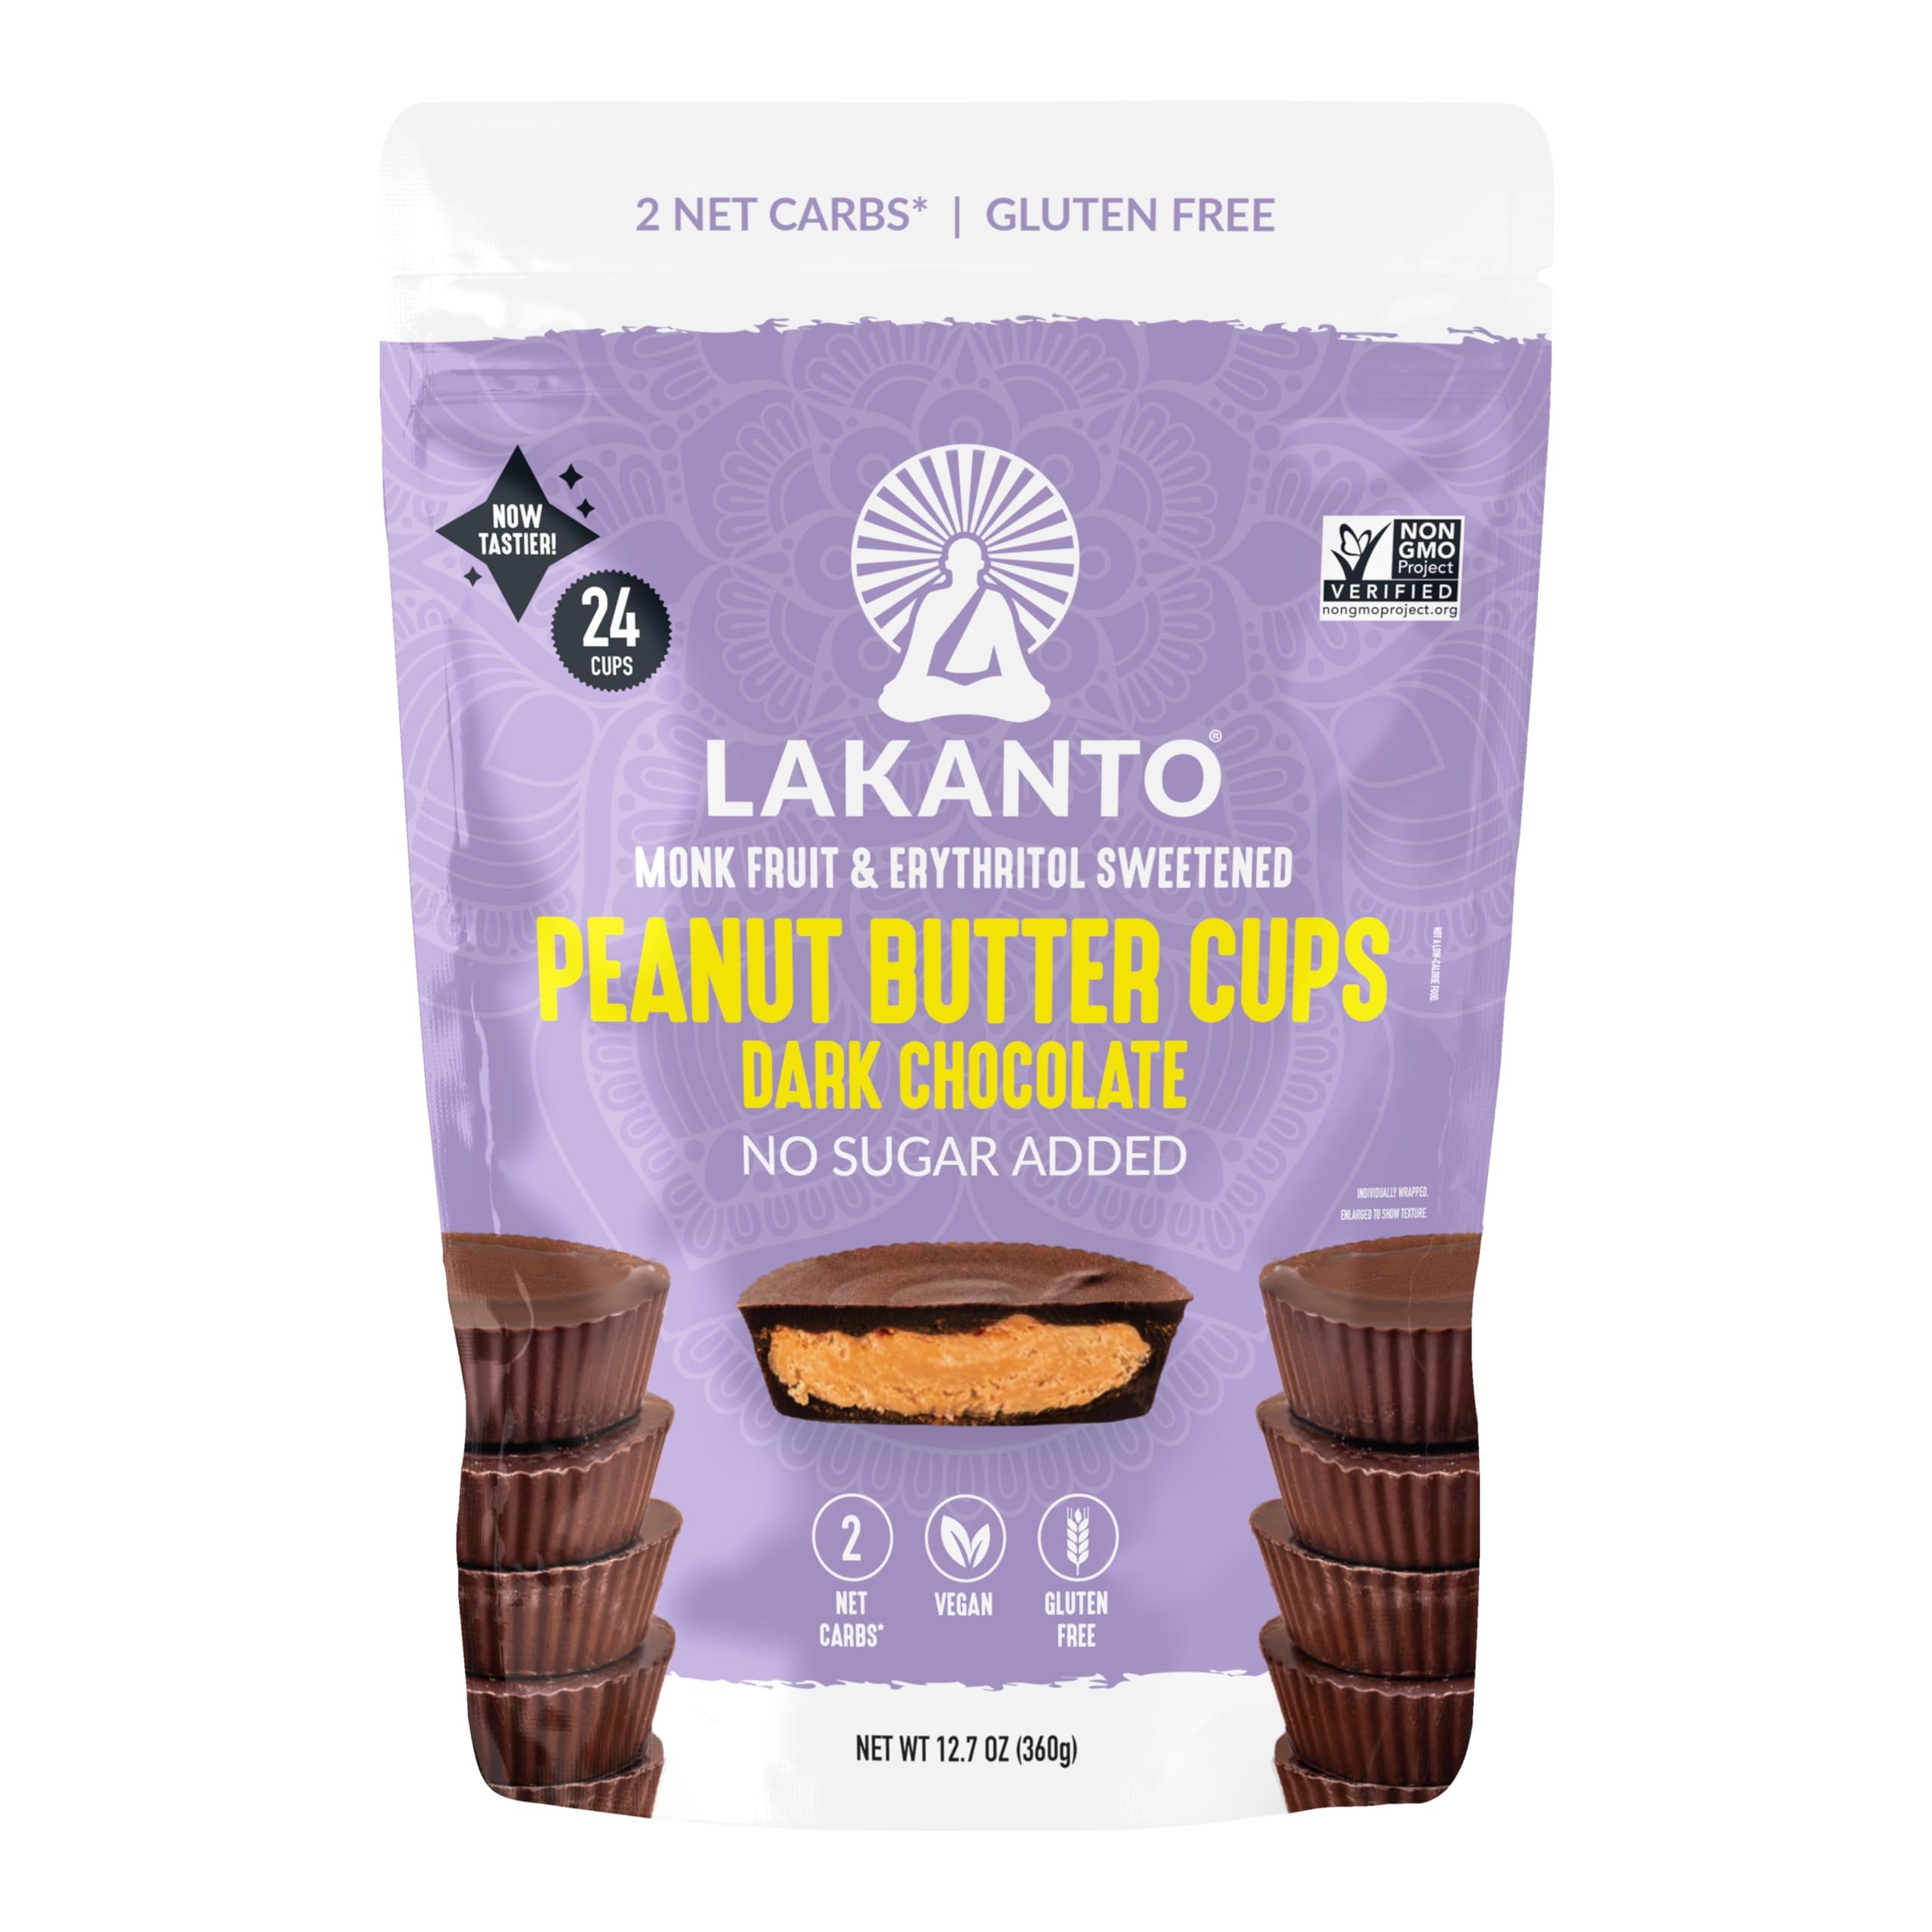
Item Name: Lakanto No Sugar Added Dark Chocolate Peanut Butter Cups 3.17 oz
Bullet Point: Low Carb Keto Friendly|Vegan No Added Sugar
Product Description: 2 net carbs (Net Carbs: Subtract fiber and sugar alcohols from total carbohydrates). Vegan. Gluten free. Keto friendly. No sugar added. 55% cacao - sweetened with monkfruit. Made for Sharing - or Not: these peanut butter cups are perfect for sharing. Don't have someone to share with? Even better, you can have them all. They're dairy-free, keto-friendly, and vegan. Go ahead and treat yourself. Over a Thousand Years Ago: in the remote mountain highlands of Asia, a group of Buddhist monks called the Luohan achieved enlightenment and ascension through meditation and pure living. The monks discovered a rare superfood prized for its sweetness and its ability to raise chi, or life energy. This sacred fruit was named monk fruit and was used for centuries to increase chi and well-being, earning it the nickname "the immortals' fruit." we still harvest monk fruit for Lakanto in the same pristine area according to traditional and environmental methods. Lakanto's mission is to bring chi to life by inspiring people to reach their highest potential in health and wellness and by creating products that are innovative, delicious, natural, nutritious, sugar-free, and healthy. lakanto.com. (hashtag)discoveryourchi. Facebook. Twitter. Instagram. Pinterest. (hashtag)sweetresponsibly. For news, stories, recipes, and inspiration visit lakanto.com.
Value: 3.17
Unit: Ounce

Price: 9.49